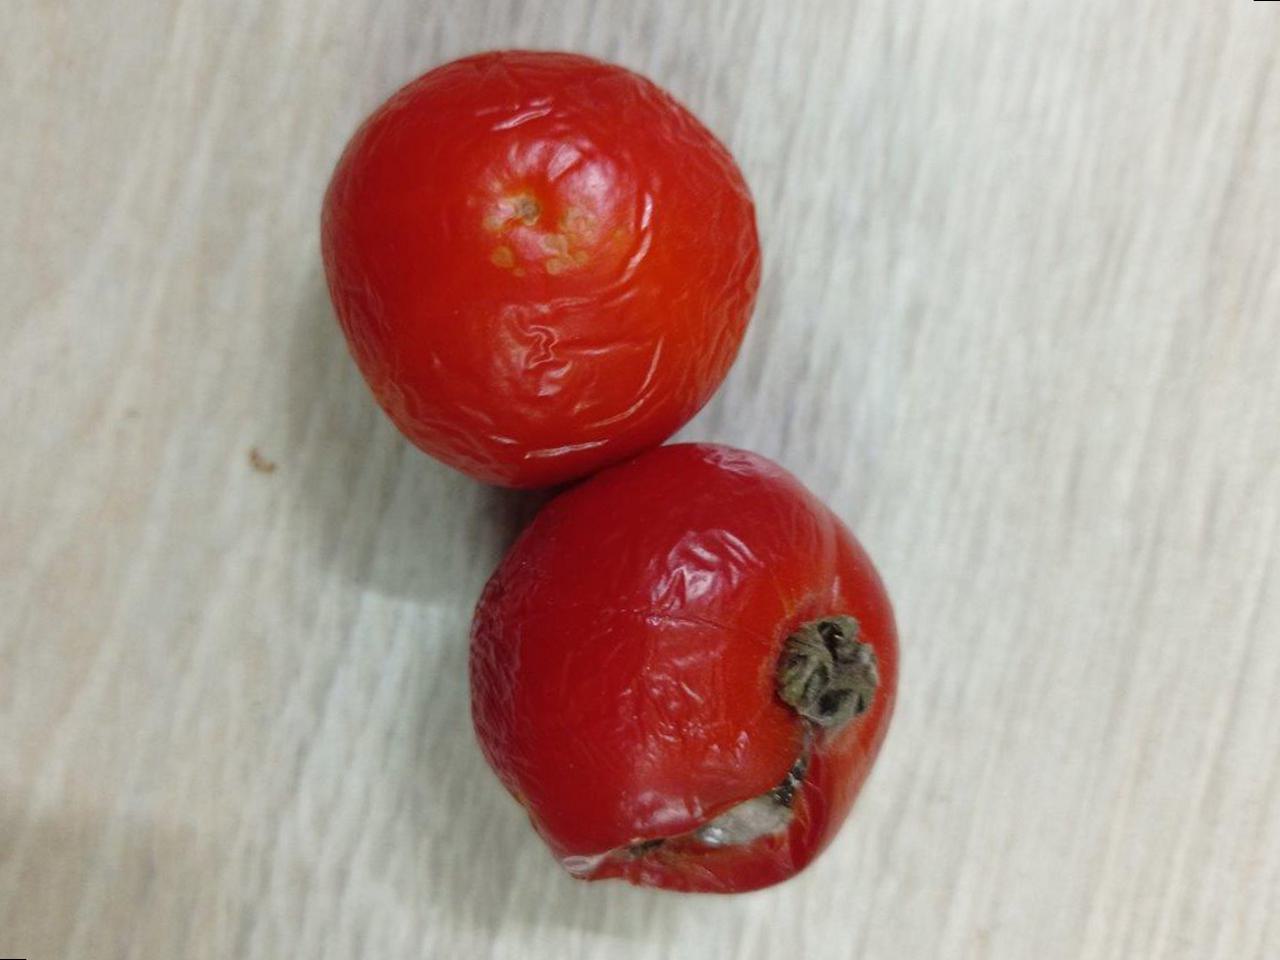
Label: Rotten